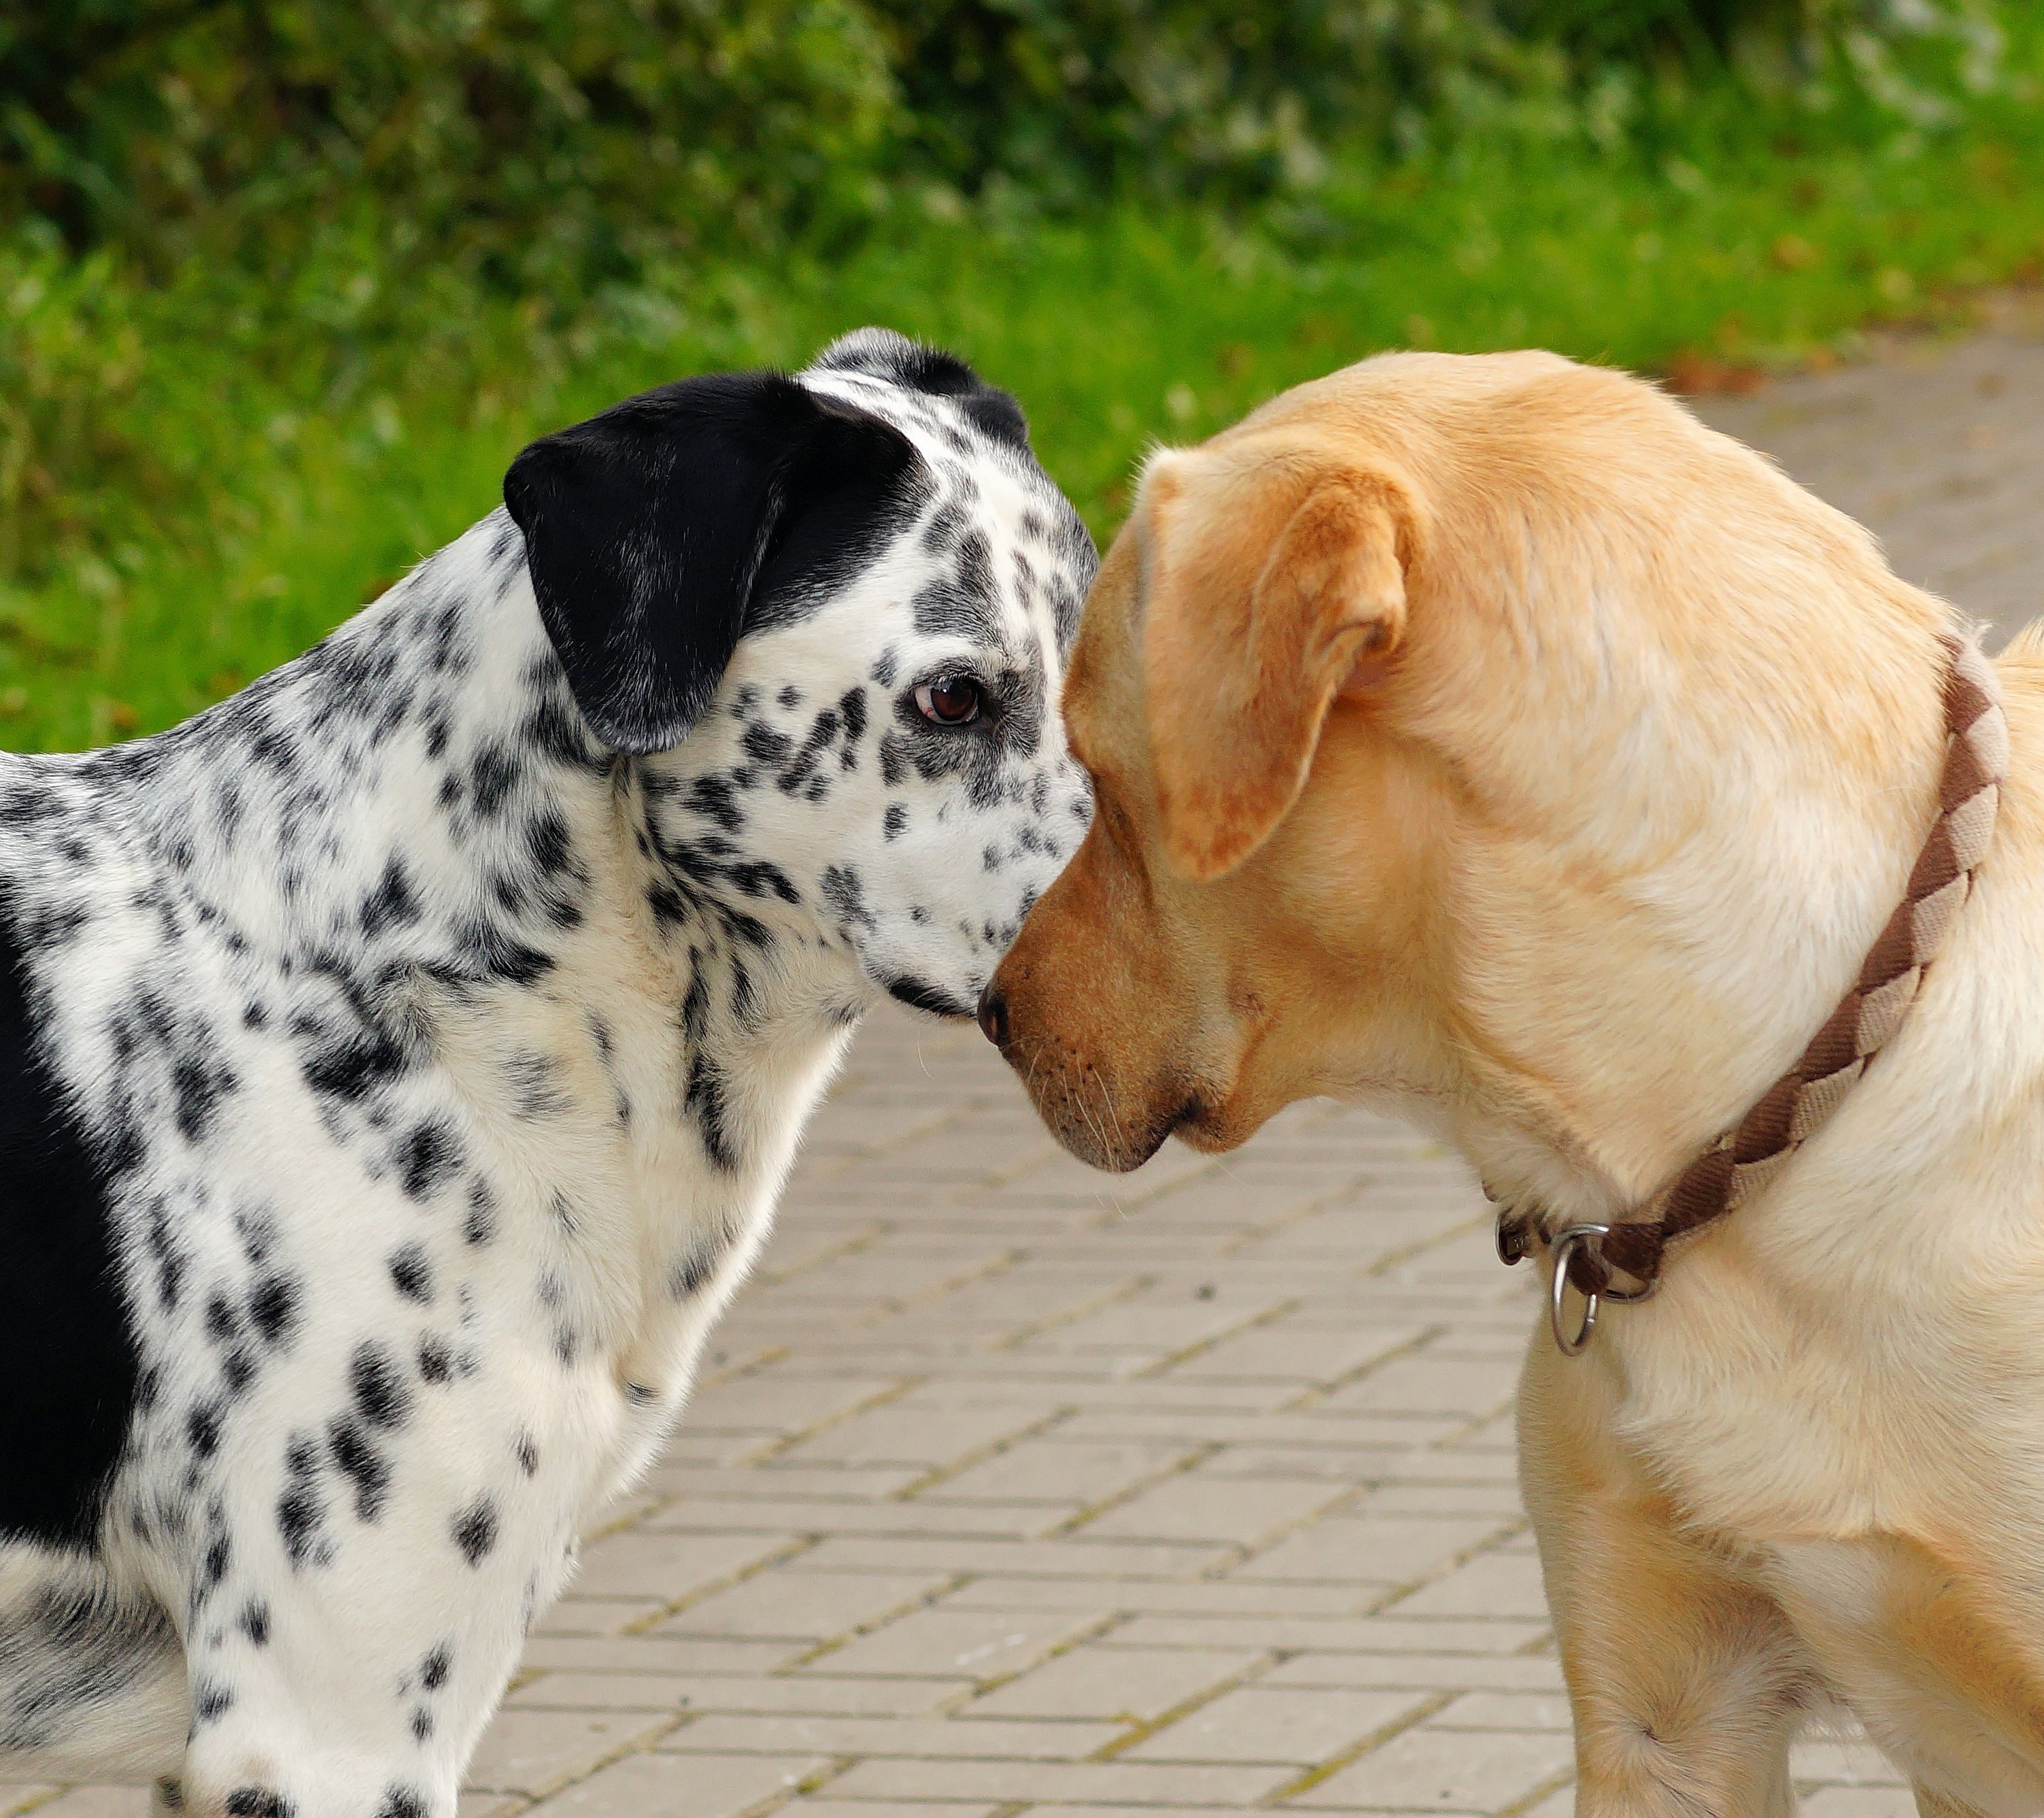
puppy, dog, mammal, dogs, vertebrate, heads, dog breed, noble, ernst, dog like mammal, makes posturing, show strength